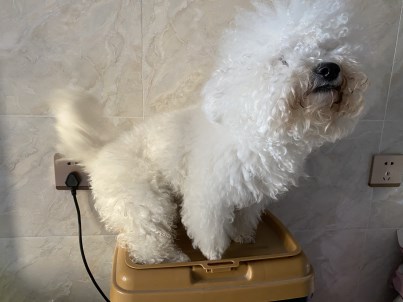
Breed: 3083-n000117-Bichon_Frise